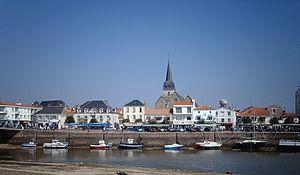
Saint-Gilles-Croix-de-Vie dans le département de la Vendée (France)